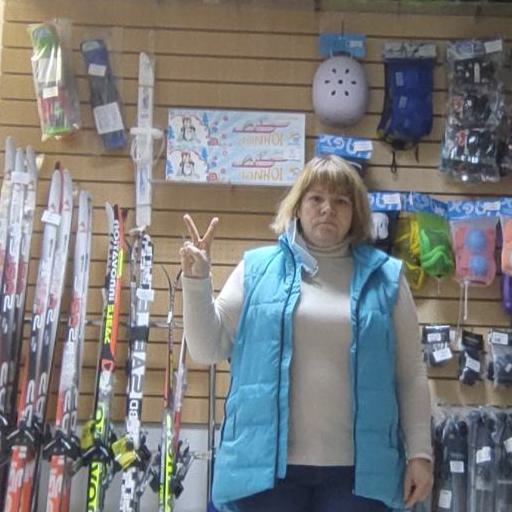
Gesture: peace